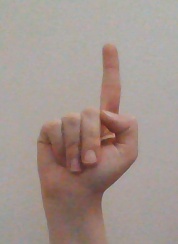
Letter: bb